Question: Please indicate a possible affordance area of the jump_skateboard that can be used for standing on
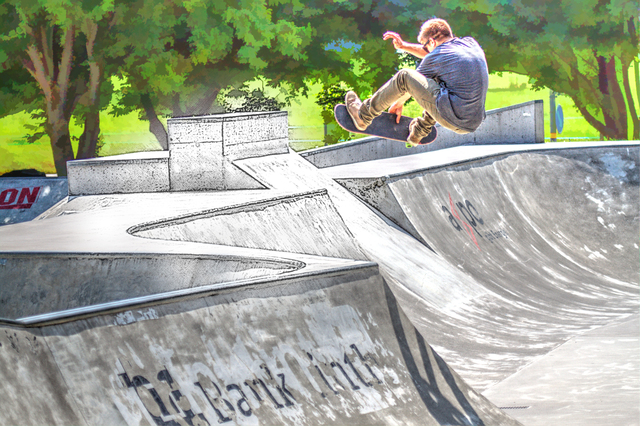
Answer: [322.261, 93.232, 439.652, 148.667]